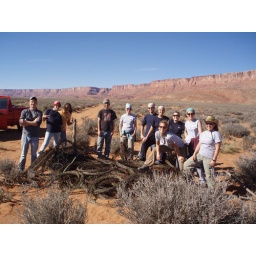
Taking down an old fence in house rock valley